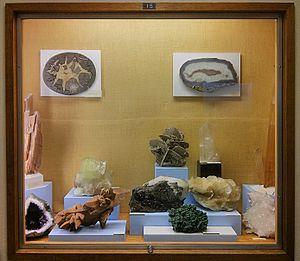
Vitrine du Musée de géologie René-Bureau, Université Laval, Québec